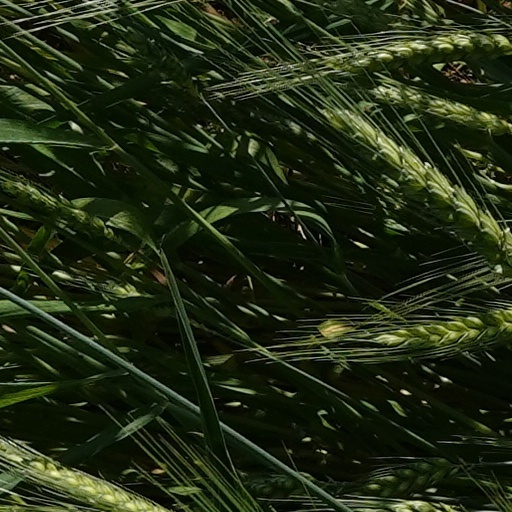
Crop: wheat